PNR 900 class

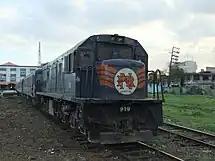
919 at Tutuban station.

It is also called the "Blue whale". All the units in the 900 class were repainted with this livery. Even the locomotives that are declared "Beyond Economical Repair (BER)" in Caloocan Workshop were repainted in Blue livery except for 5010.